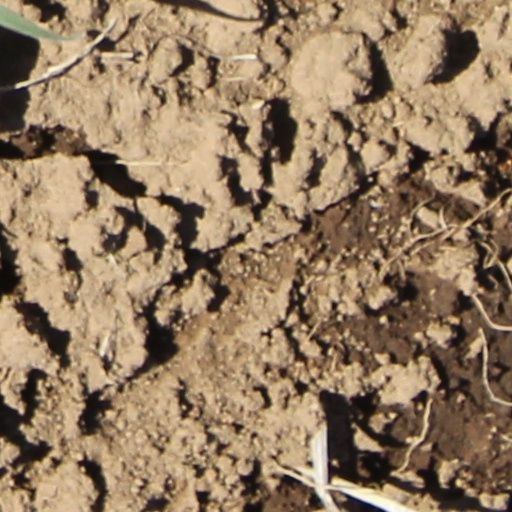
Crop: wheat